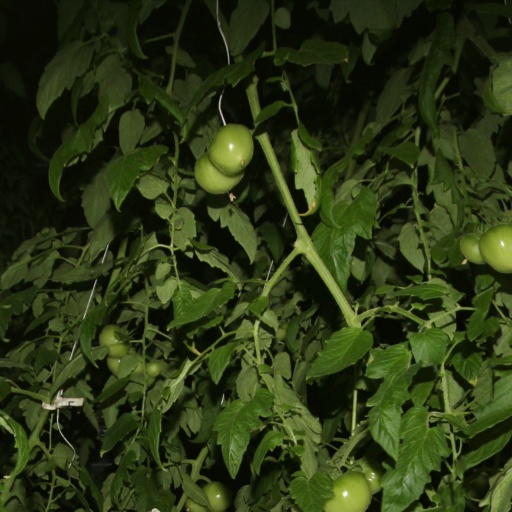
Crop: tomato